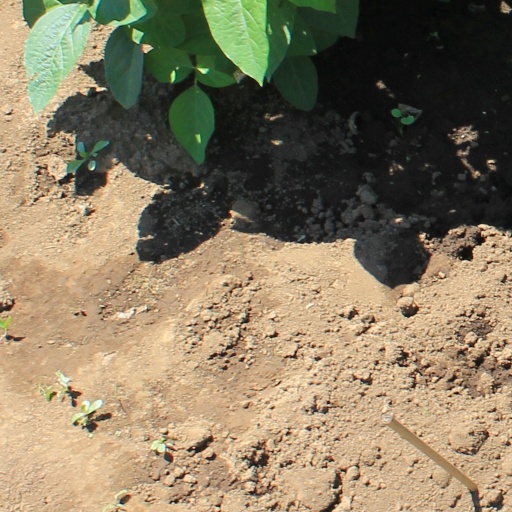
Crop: soybean